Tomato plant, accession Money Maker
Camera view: bottom (45 deg); turntable rotation: 180 degrees
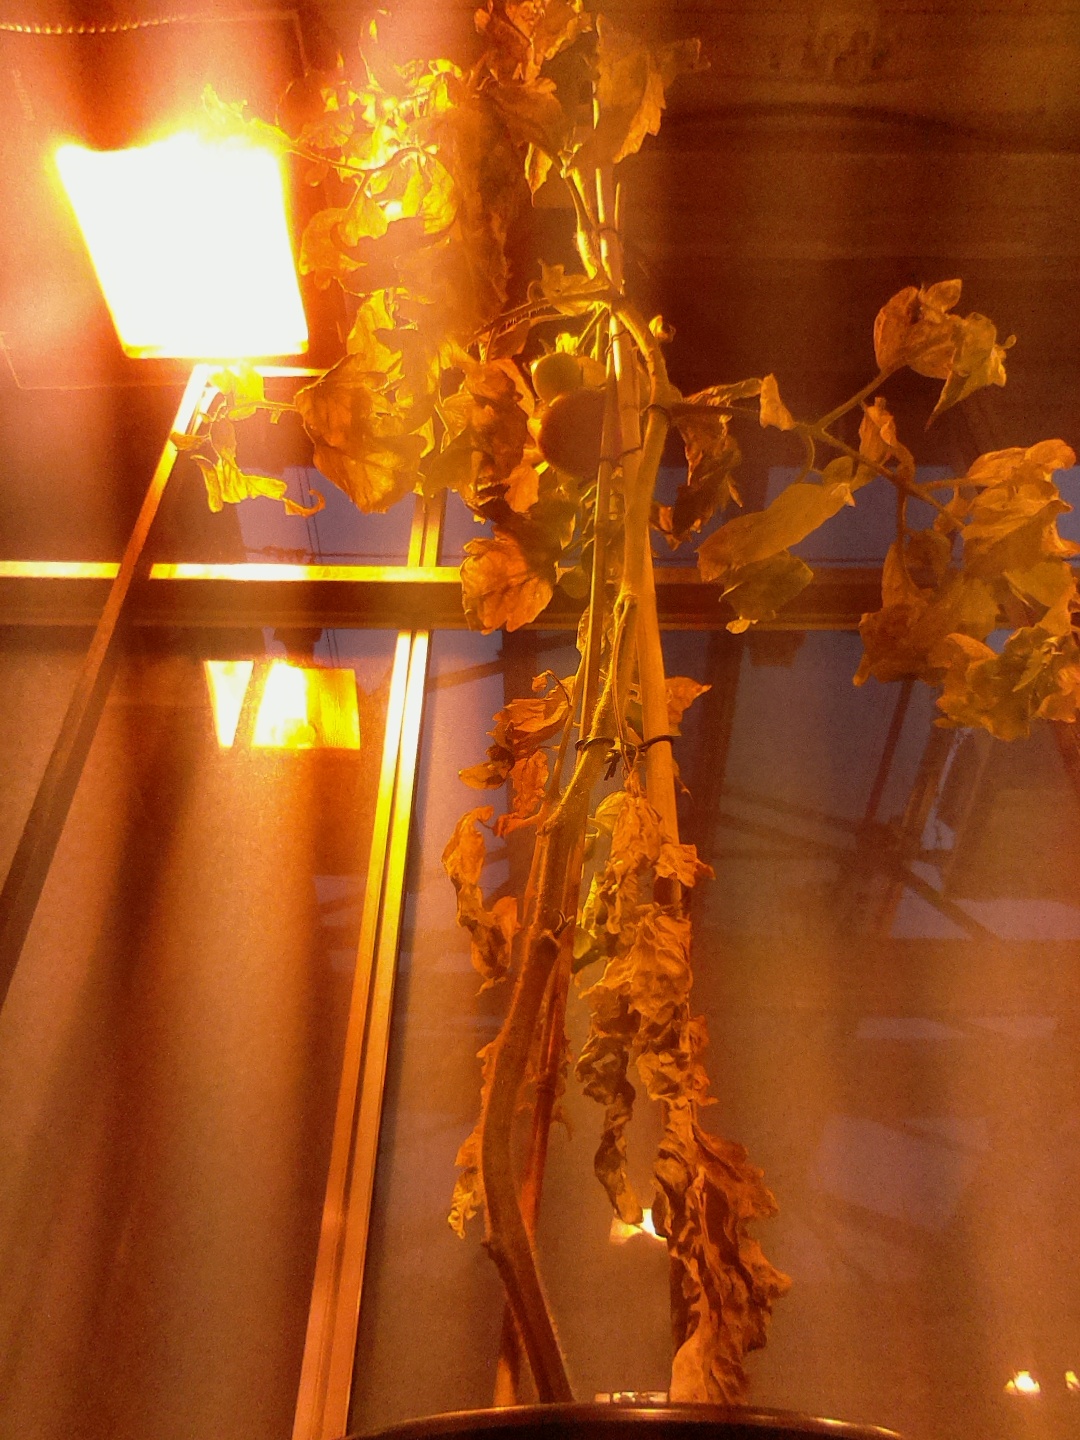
BBCH growth stage 81: 10%-20% of fruits show typical fully ripe color